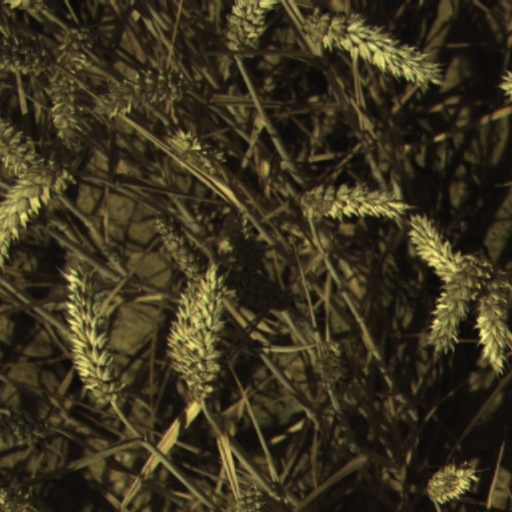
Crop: wheat